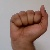
The image shows a hand gesture representing the letter 'A' in Indian Sign Language.